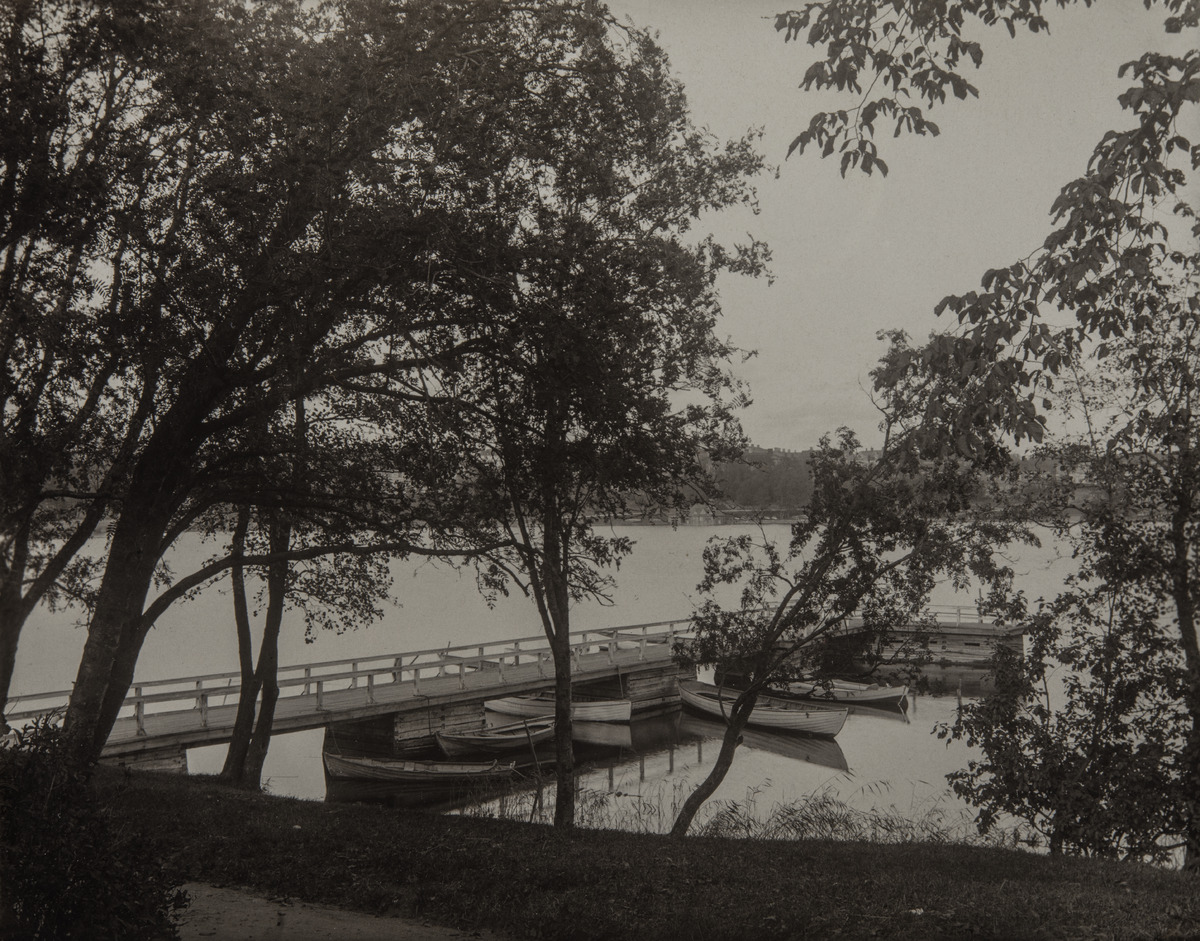
Venelaituri Kaisaniemessä
sisällön kuvaus: Venelaituri Kaisaniemessä. Kaisaniemenlahden vastarannalla erottuu Kallion kaupunginosan kattoja ja piippuja. mustavalkoinen
Kuvaaja: Heikel, Esther, valokuvaaja
Ajankohta: kuvausaika 06.10.1902
Paikka: Suomi, Uusimaa, Helsinki, Kluuvi Helsinki, Kaisaniemenranta
Aiheet: veneet, merialueet, laiturit, rannat, puistot, kaupunkiluonto